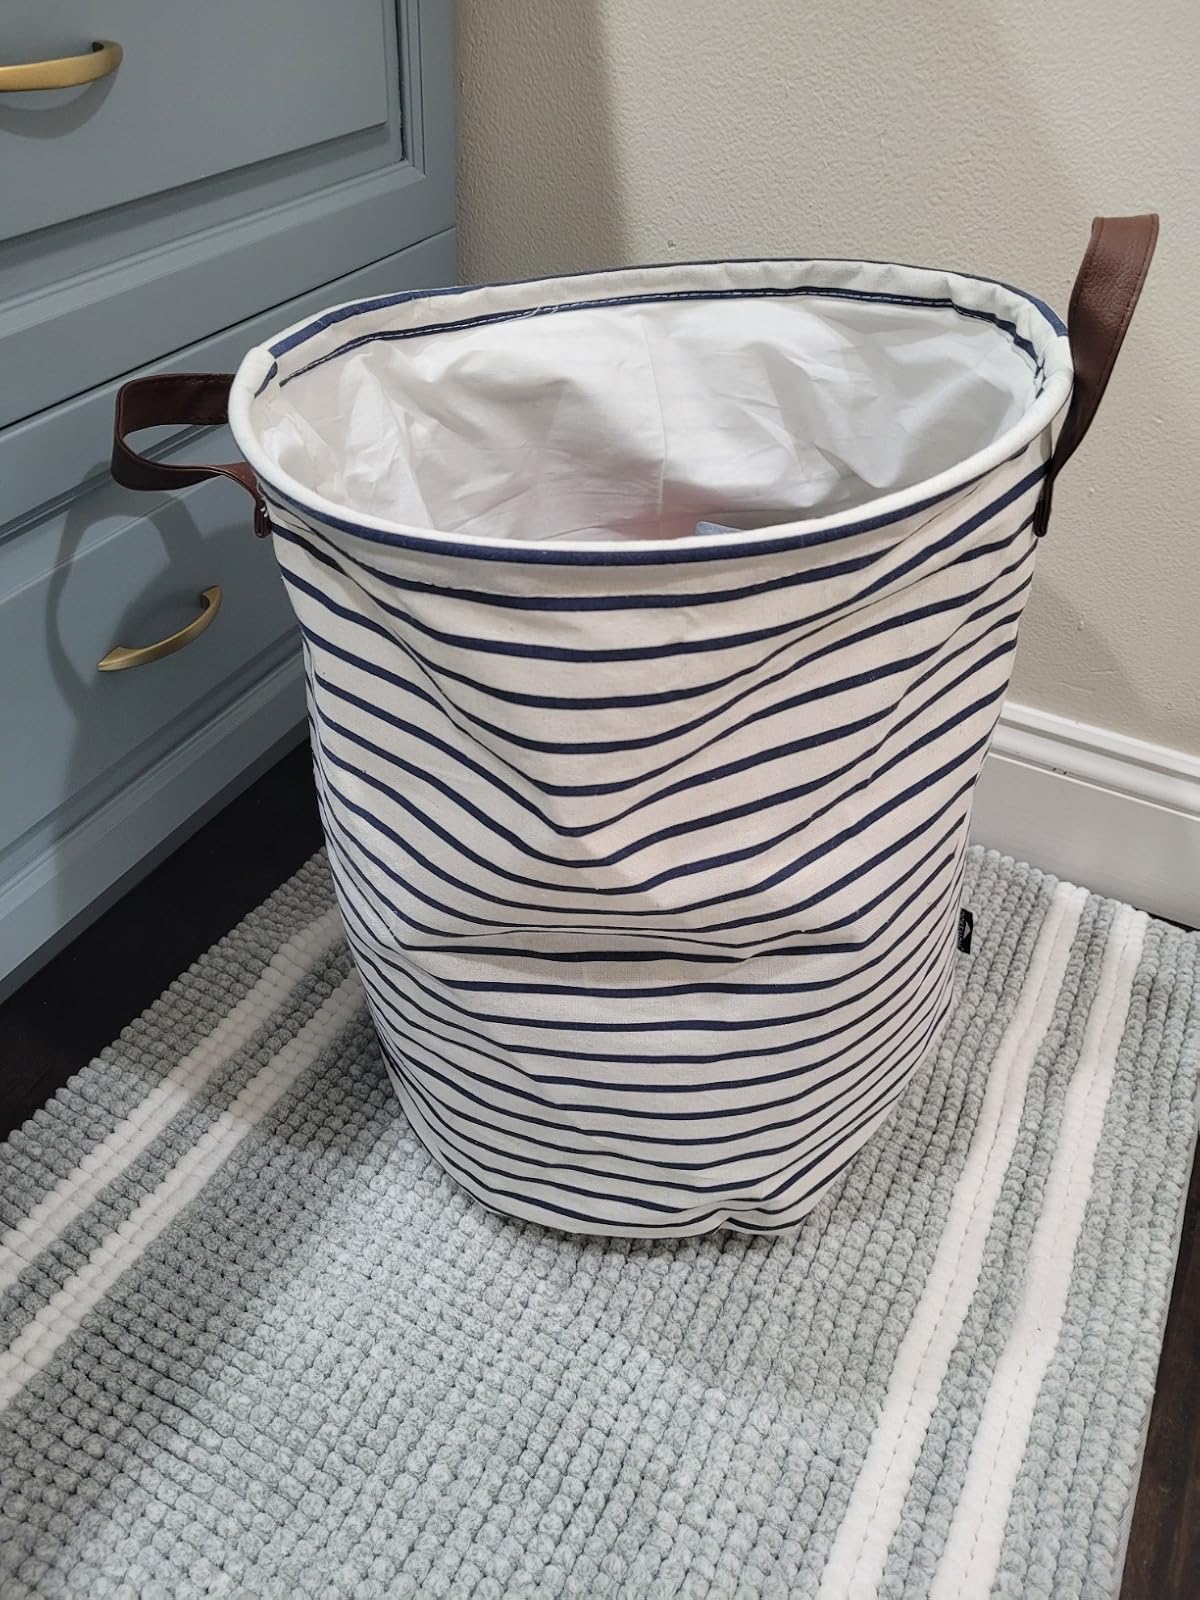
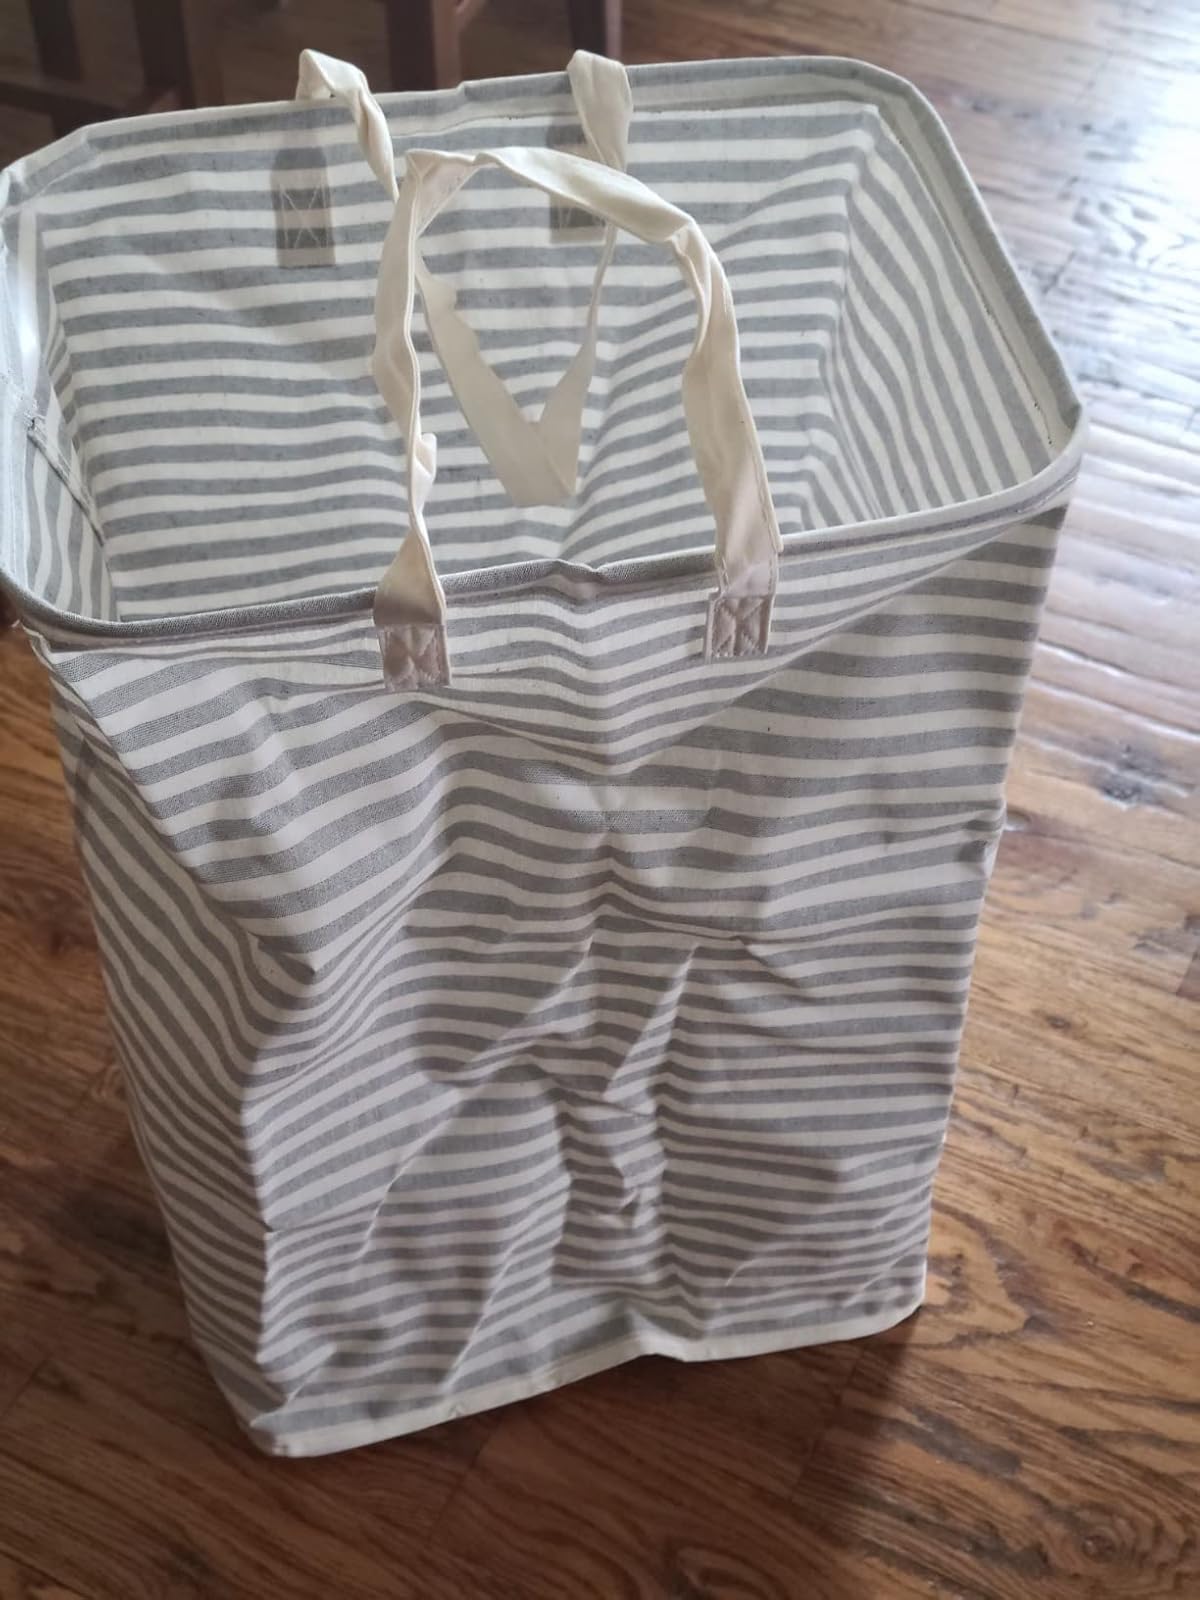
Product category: items_hamper
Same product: no